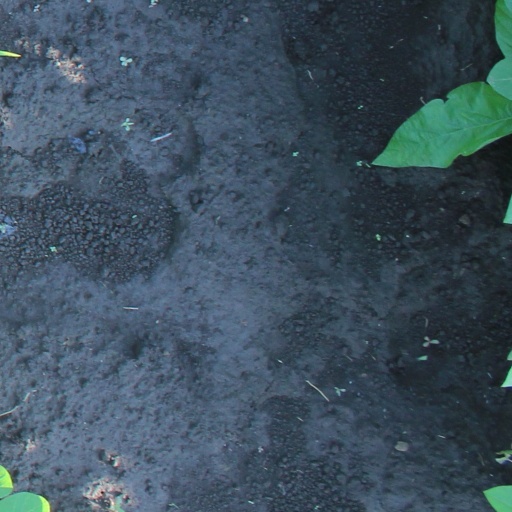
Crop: soybean